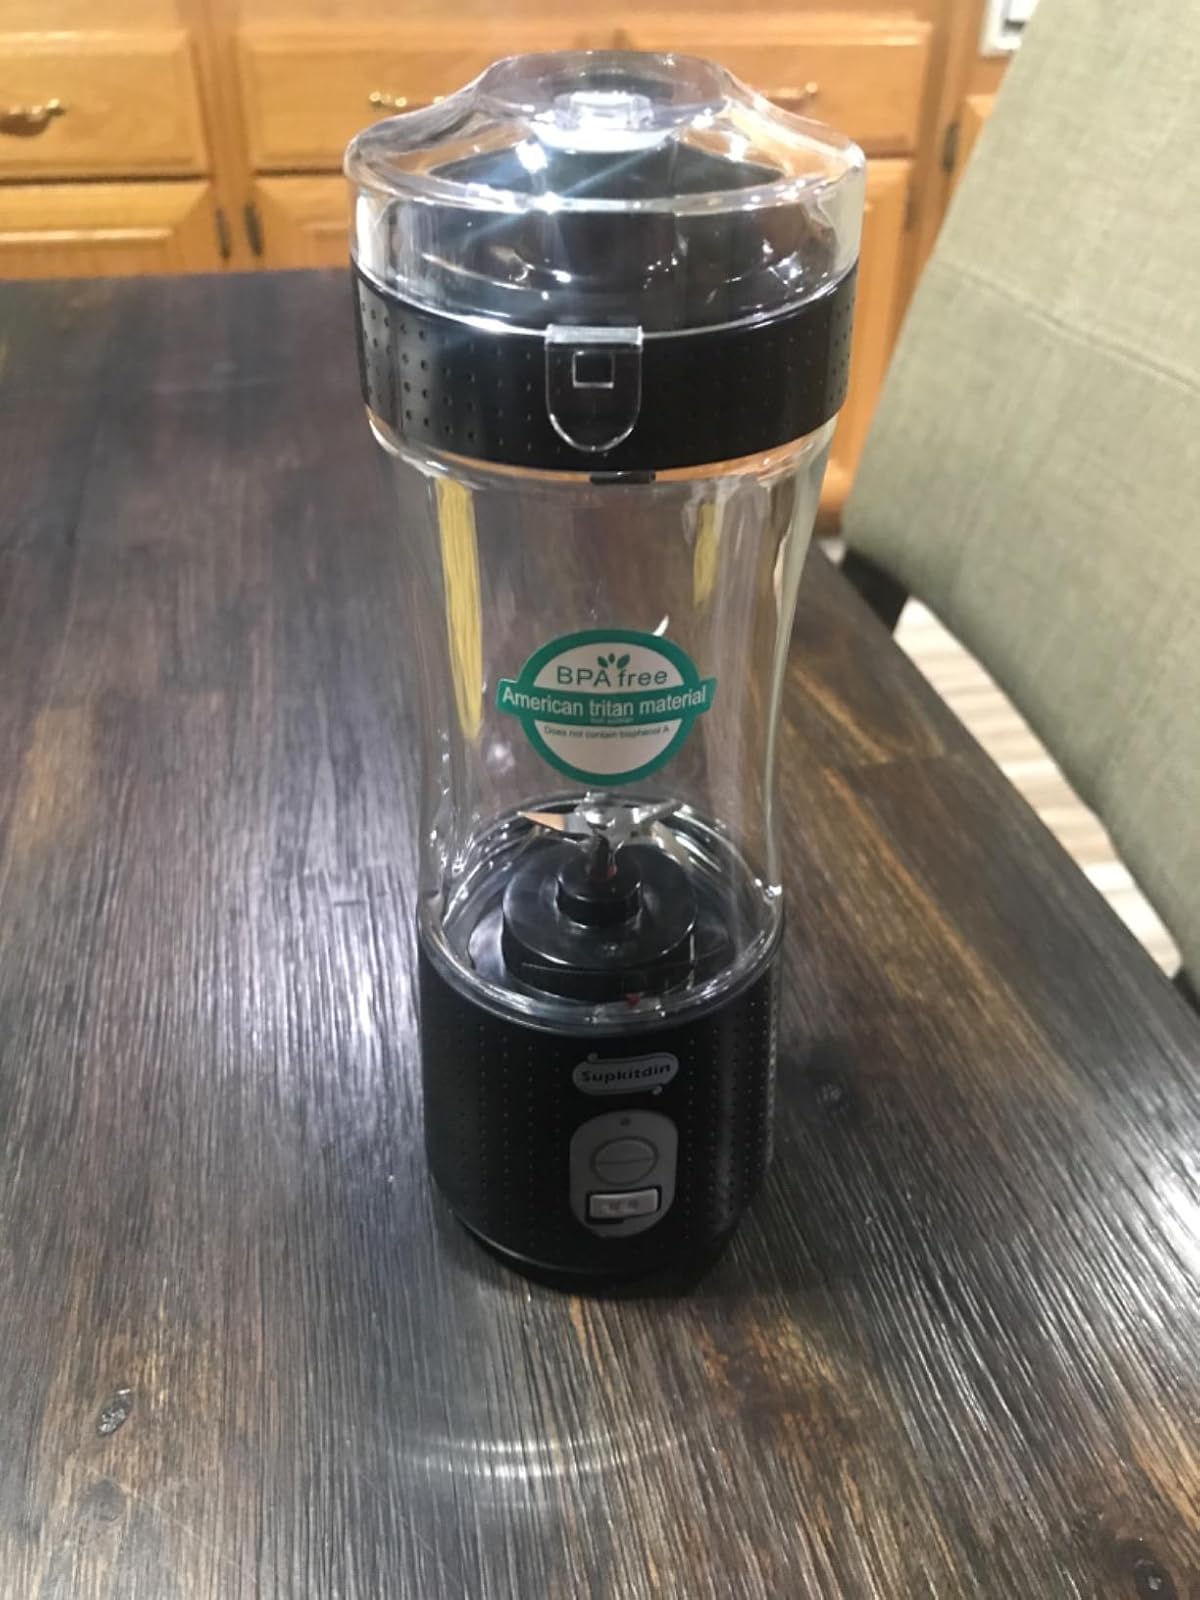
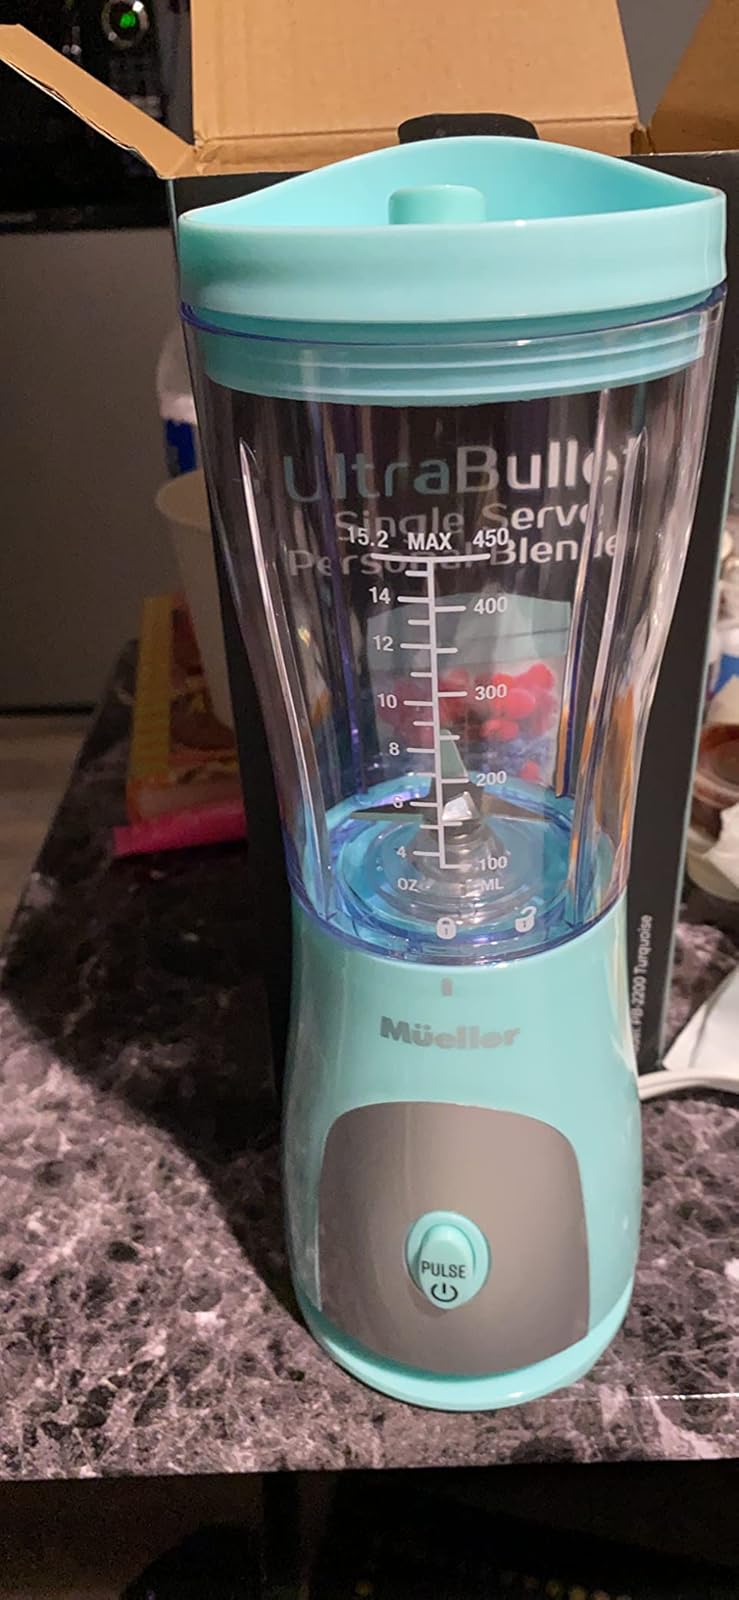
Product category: items_blender
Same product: no